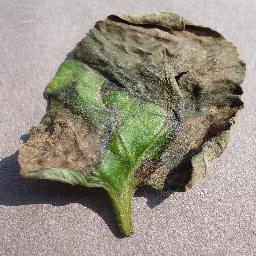
Label: Tomato___Late_blight